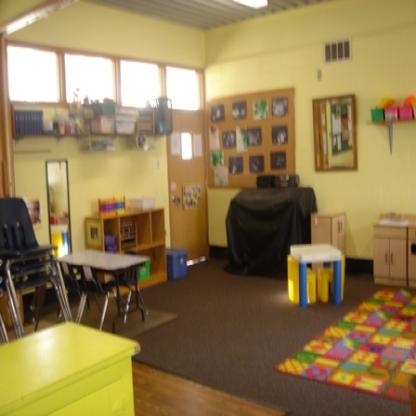
Scene: Indoor